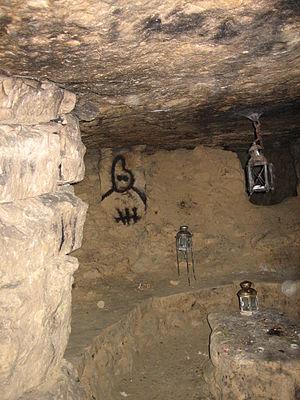
La cataphilie est l'activité qui consiste en la visite clandestine des anciennes carrières souterraines de Paris. Il s'agit d'un abus de langage relatif aux catacombes de Paris qui se situent dans les carrières souterraines, parfois abrégées en « catas ». Le pratiquant est un cataphile.